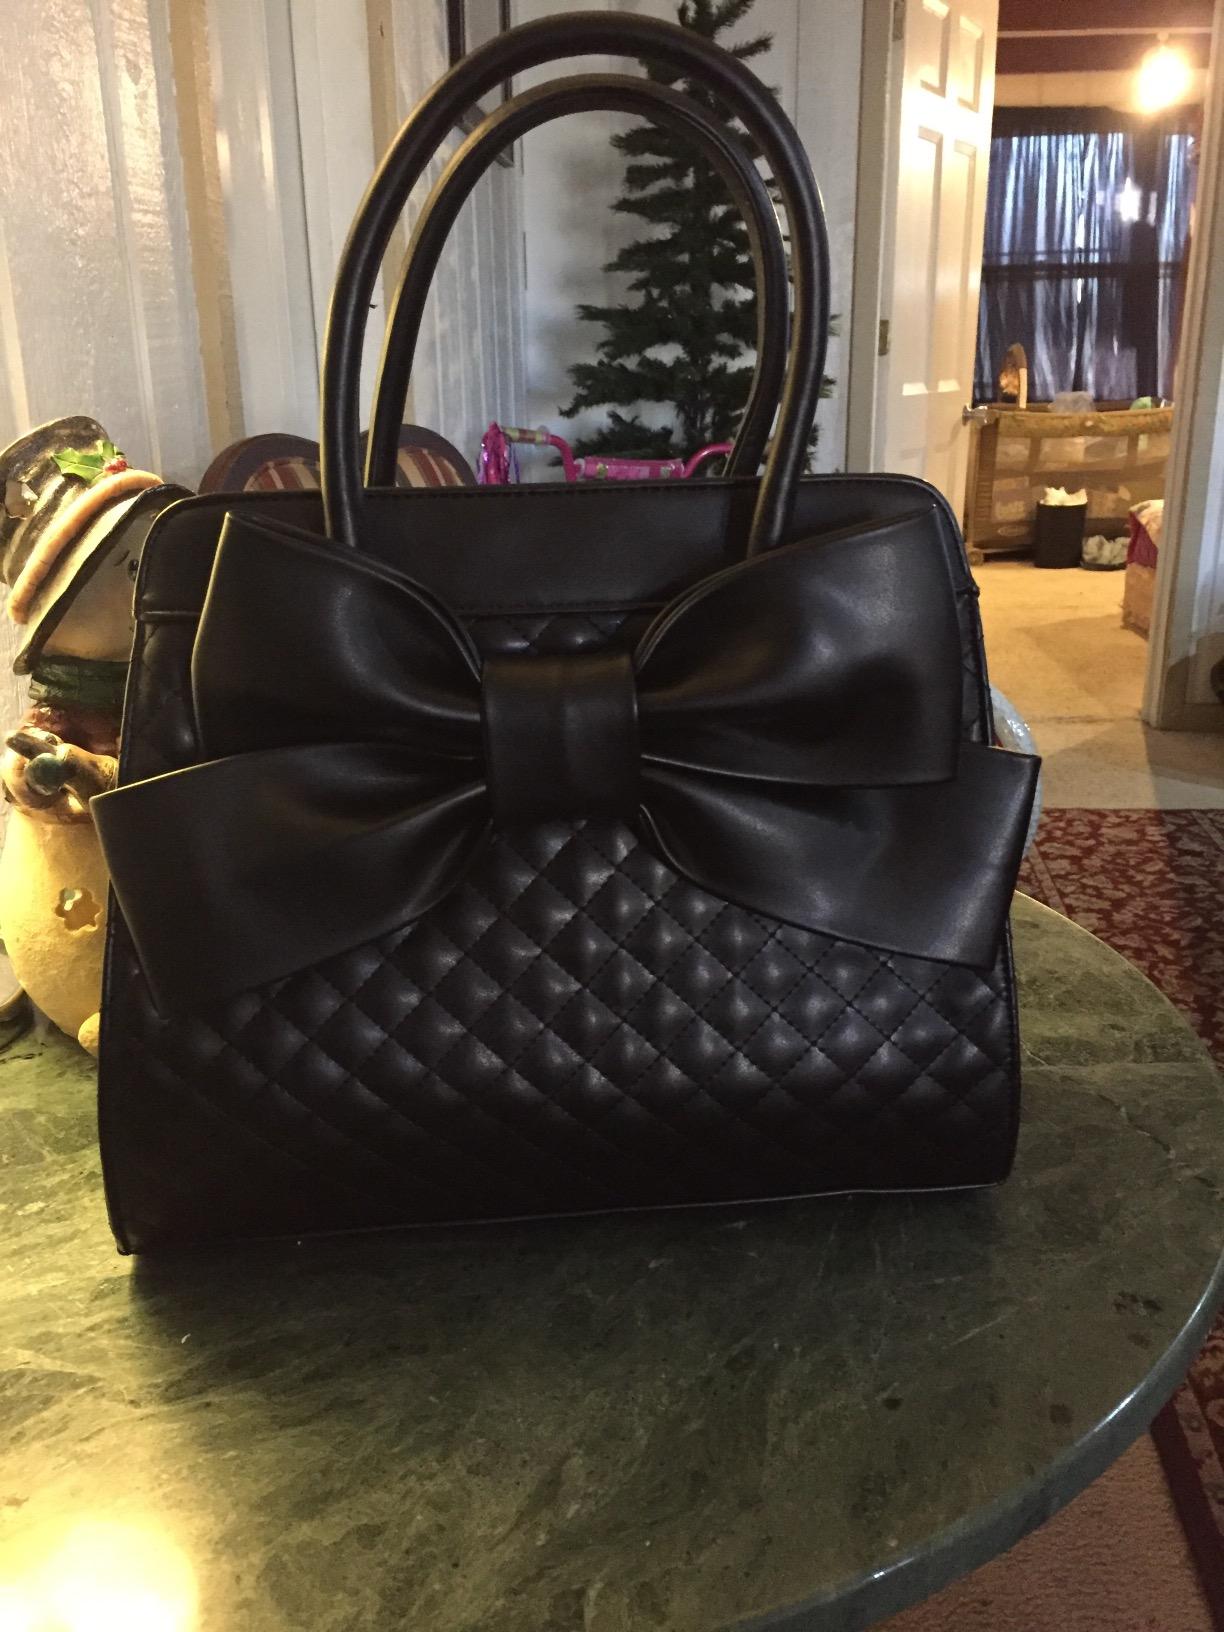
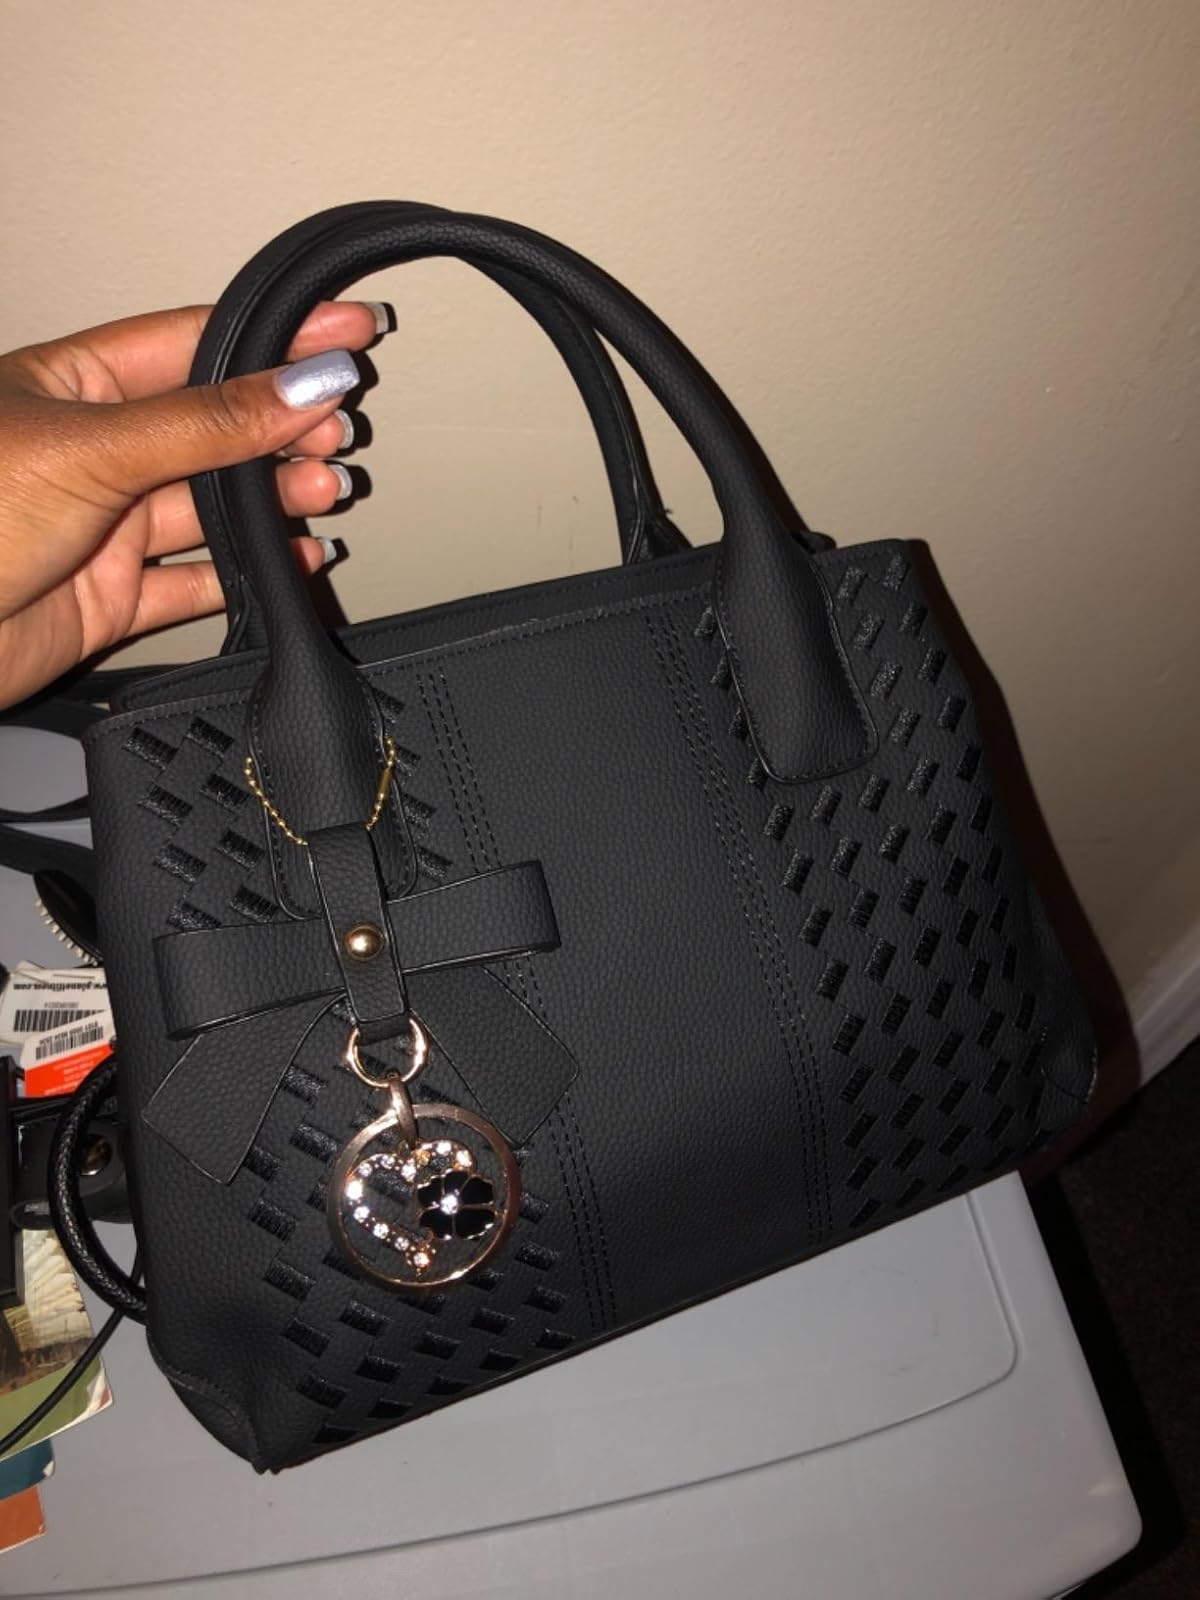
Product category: accessories_handbag
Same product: no